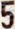
Number: 5